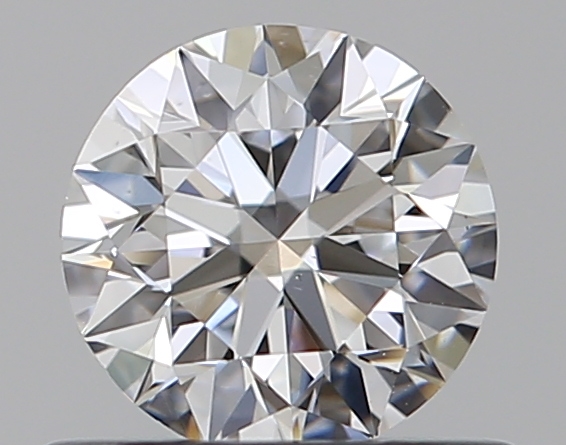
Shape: round
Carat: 0.5
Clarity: VS2
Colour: D
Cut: EX
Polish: EX
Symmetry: EX
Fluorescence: N
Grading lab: GIA
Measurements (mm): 5.03 x 5.06 x 3.17